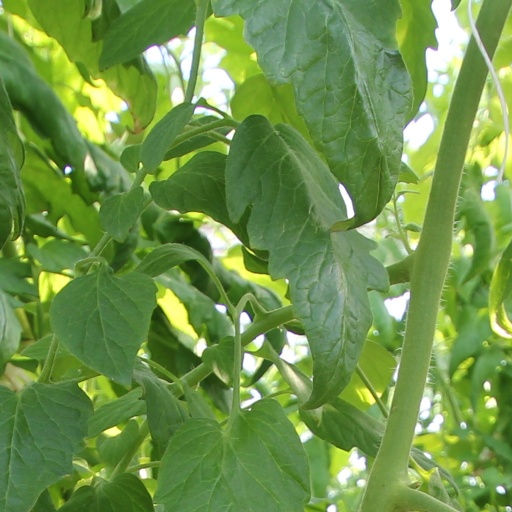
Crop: tomato